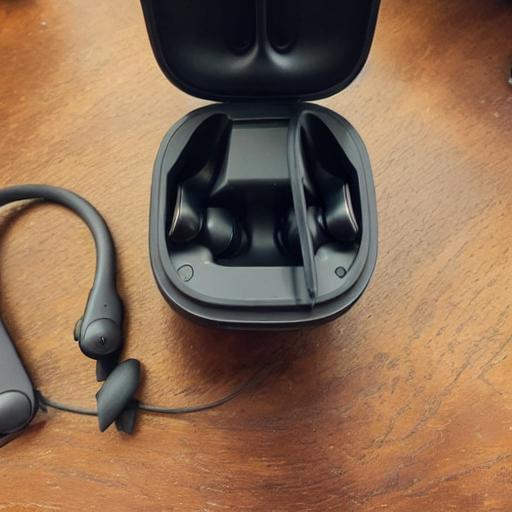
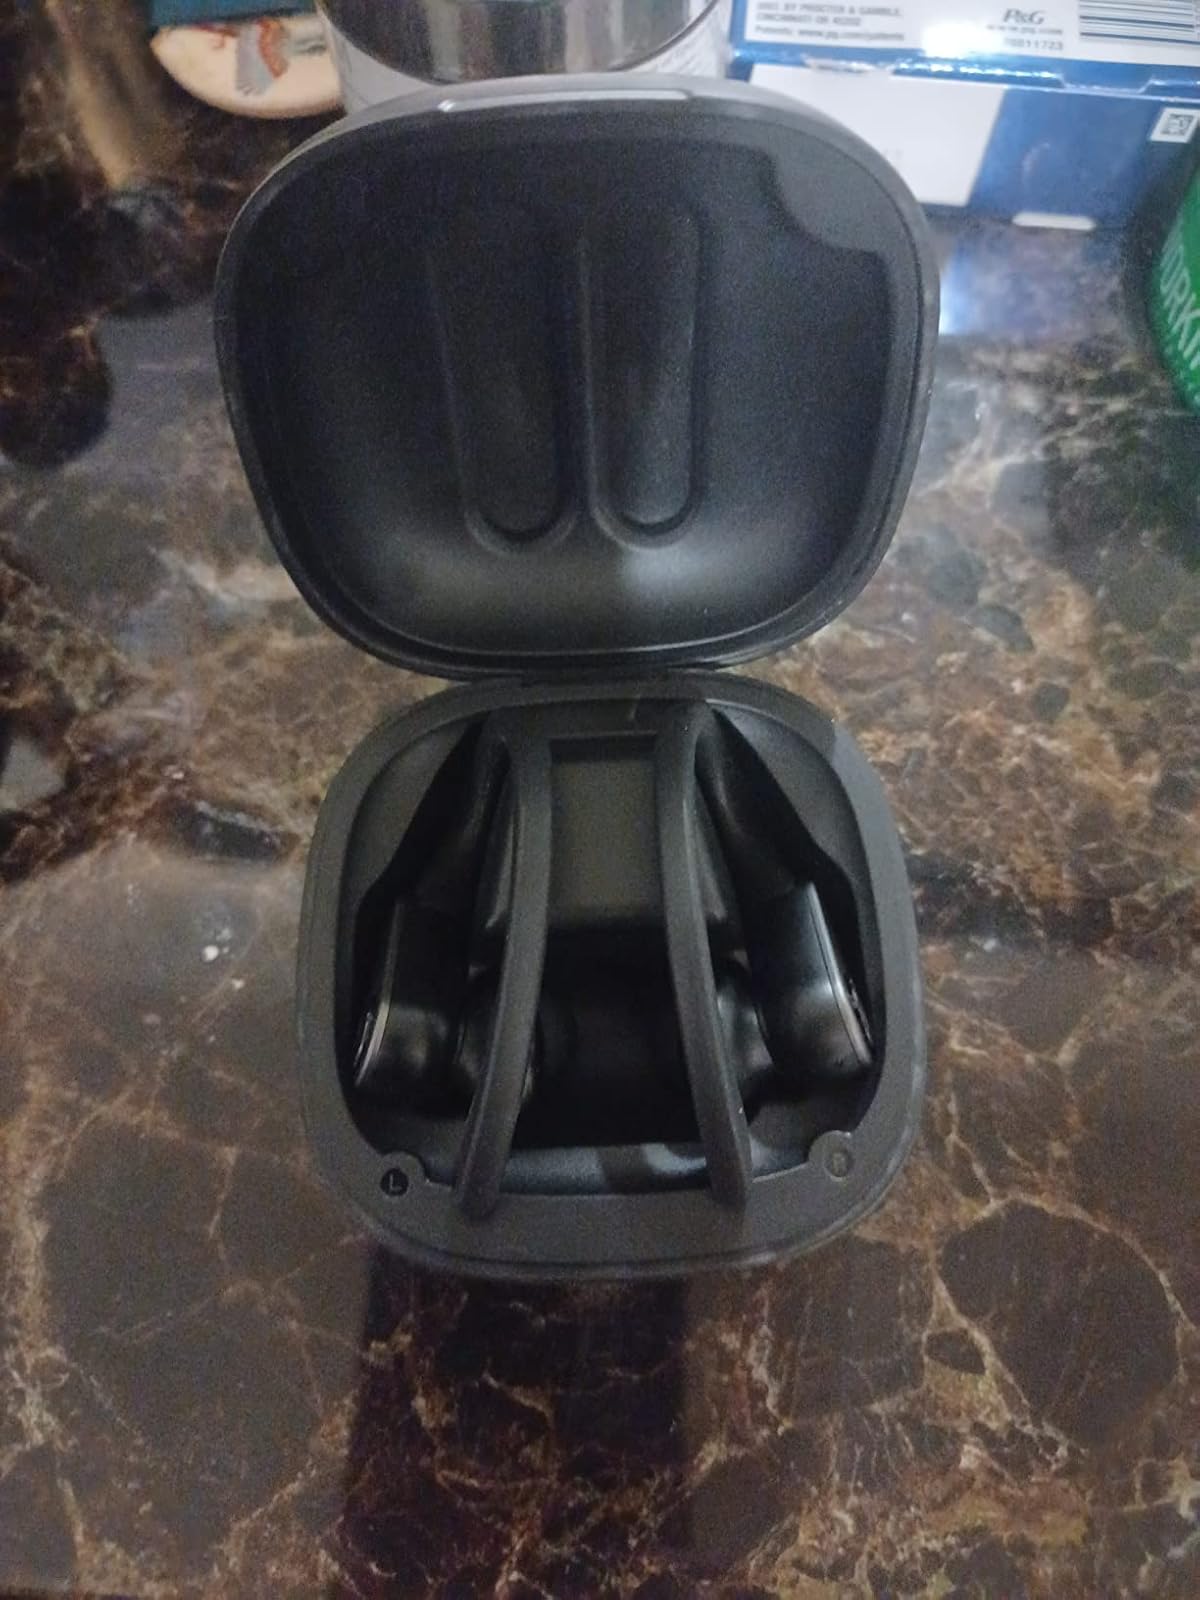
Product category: earbuds
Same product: no